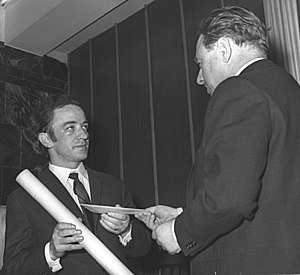
André Schwartz-Bart
André Schwartz-Bart var en fransk forfatter, der i 1959 fik Goncourtprisen for romanen Le Dernier des Justes.